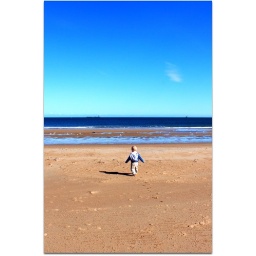
Another beach one from our break, my son was fascinated by the sea &amp;amp; sand!